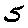
Label: 5